History of the Portland Police Bureau

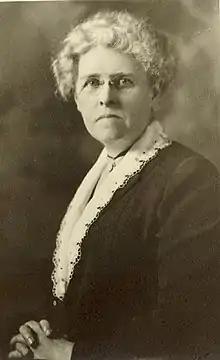
Lola Baldwin in 1915

On April 1, 1908, the bureau became the first in the U.S. to hire a female police officer, Lola Baldwin, who became the Superintendent of its newly established Women's Protective Division, especially noted for helping women during a time that PPB's officers focused on enforcement and patrol of people who could pay them under the table. Unattached women had arrived en masse for the 1905 Lewis and Clark Centennial Exposition.